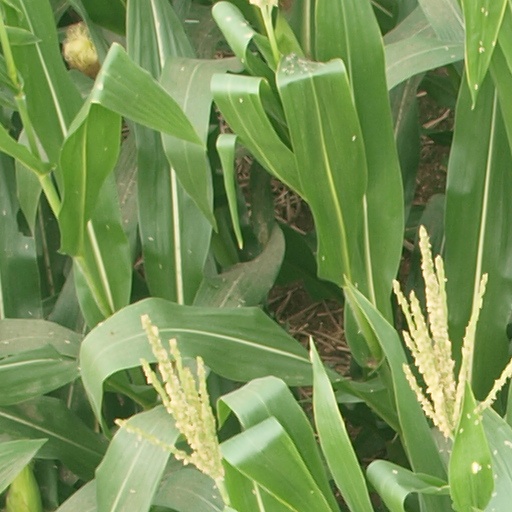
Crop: maize; corn